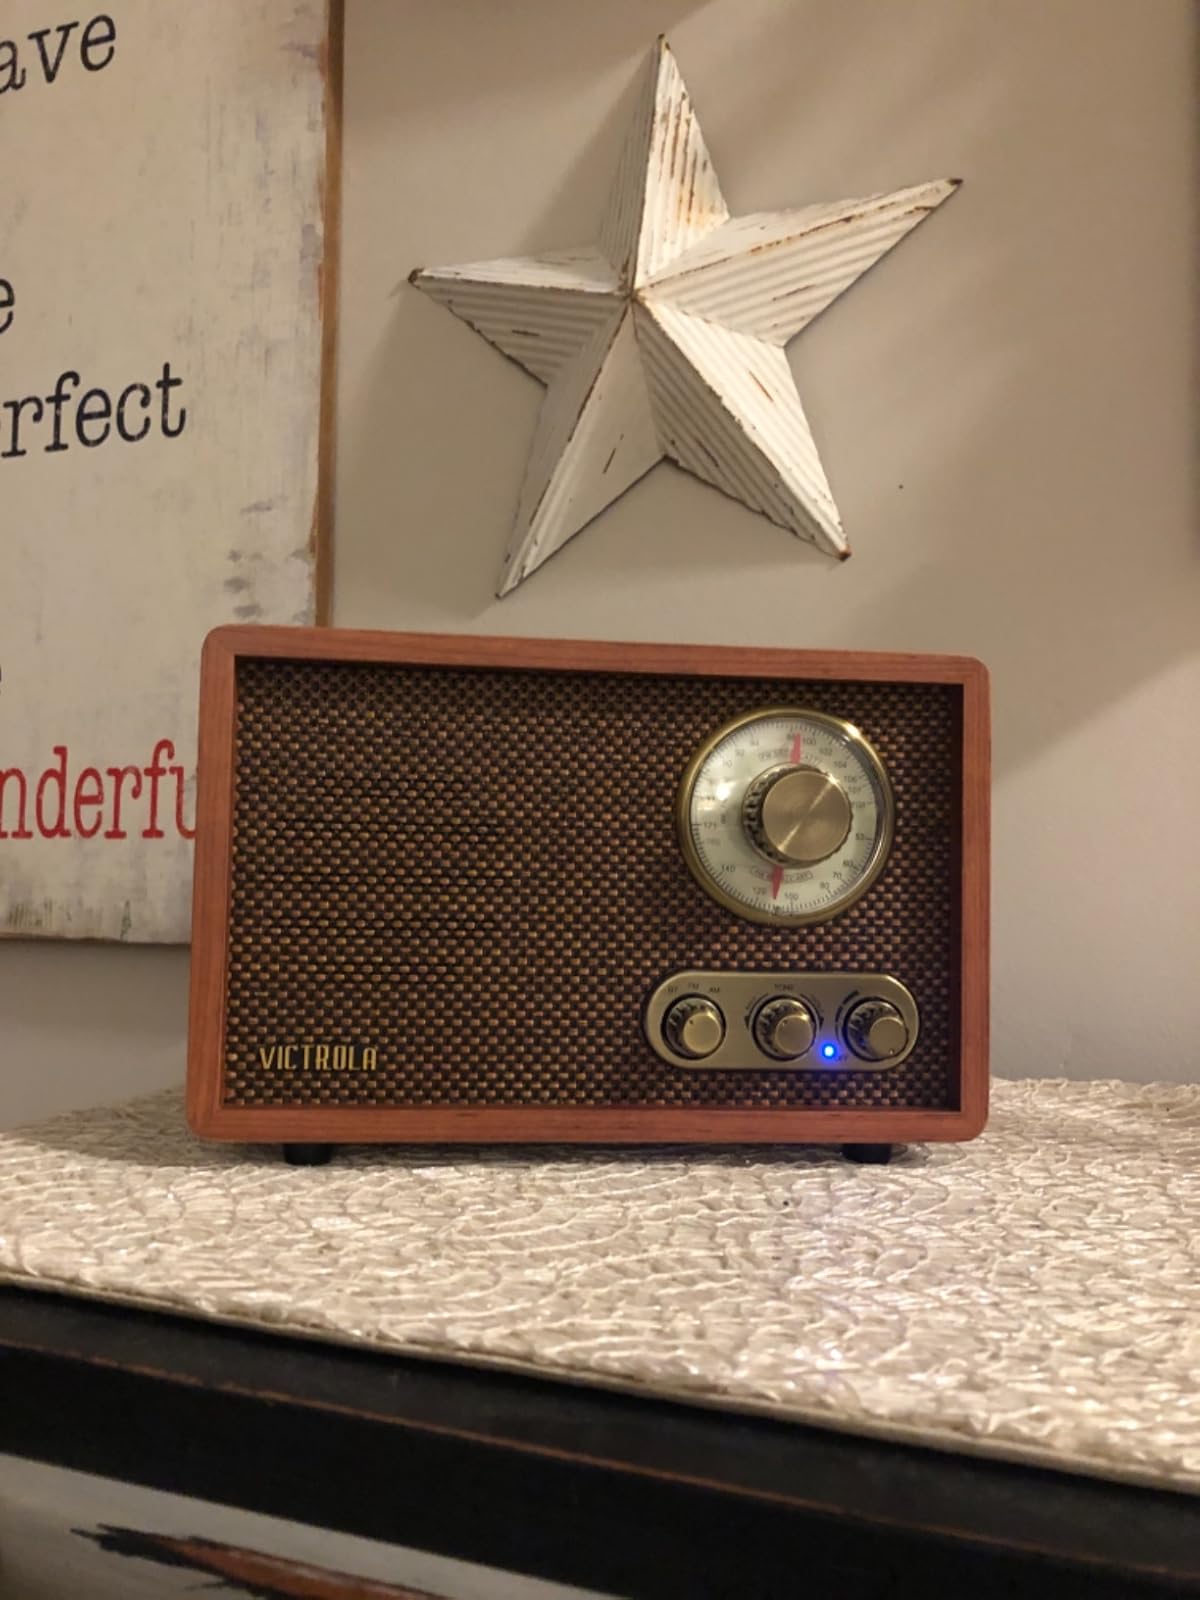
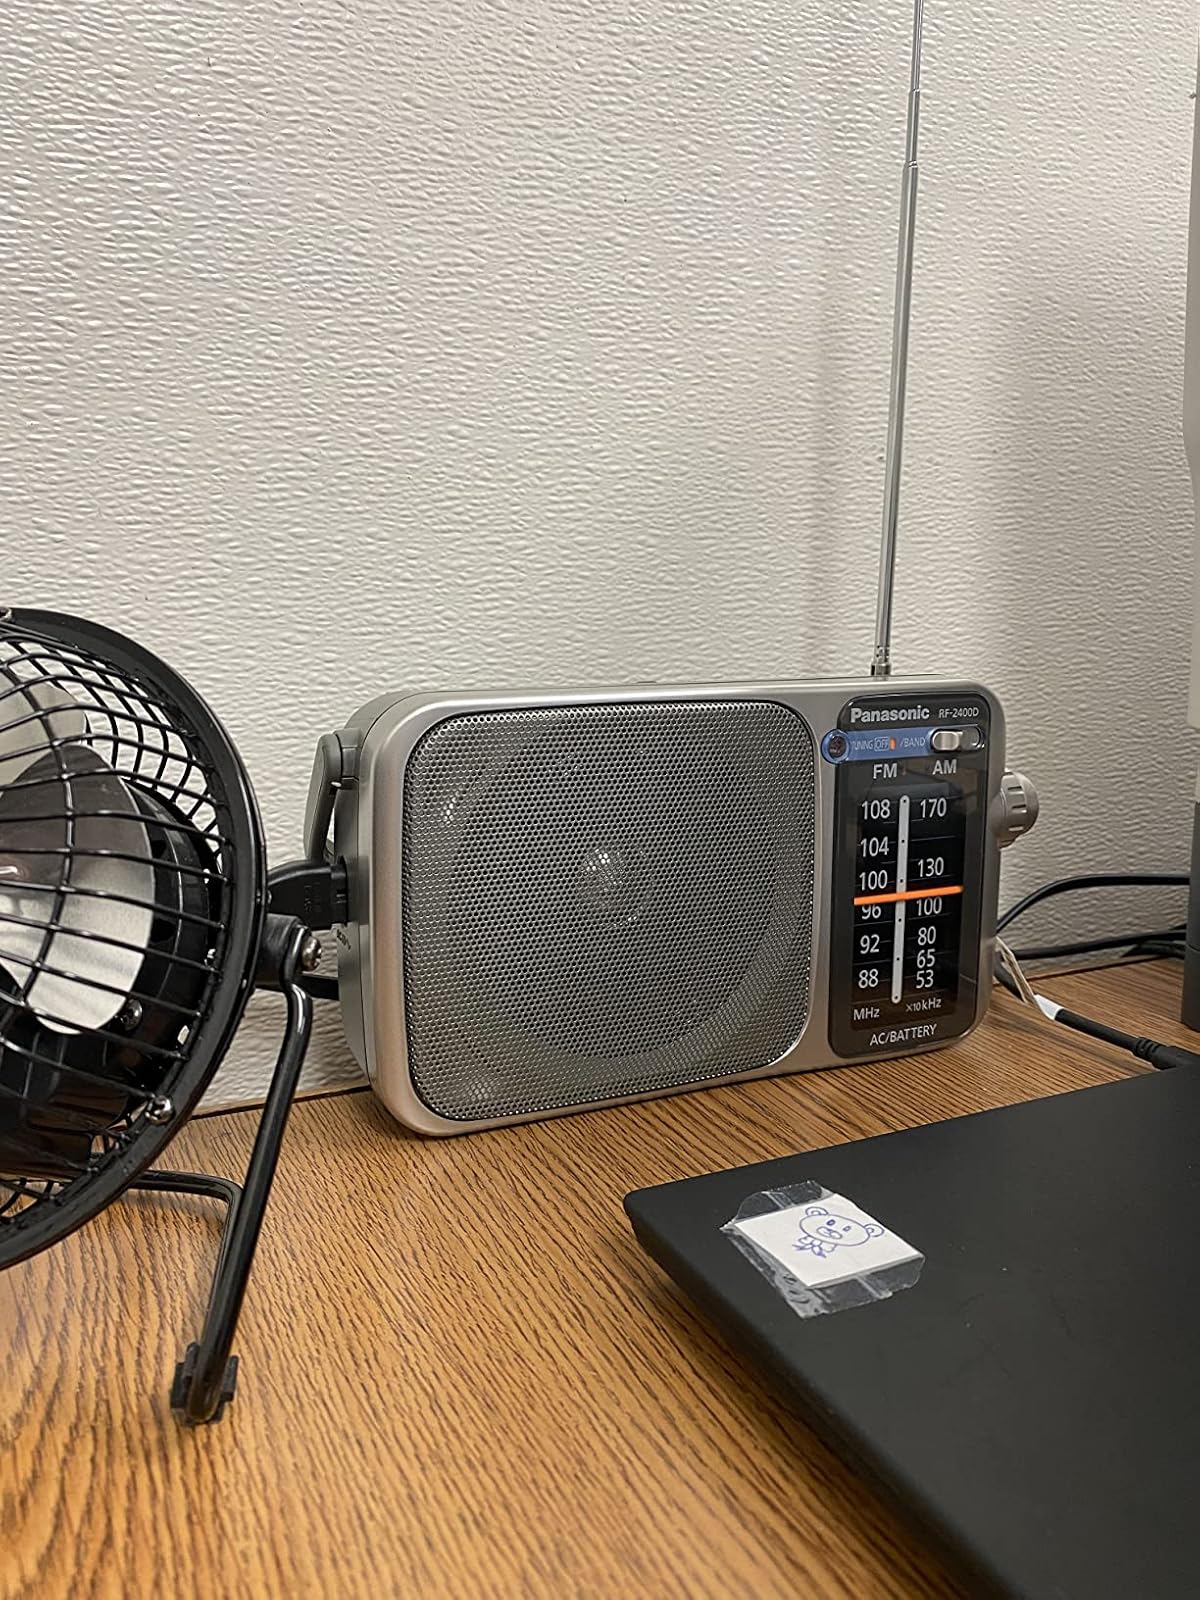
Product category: radio
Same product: no